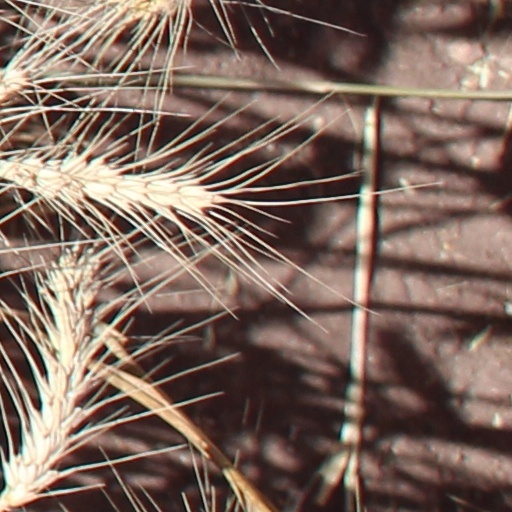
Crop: wheat